Shanghai Children's Medical Center station

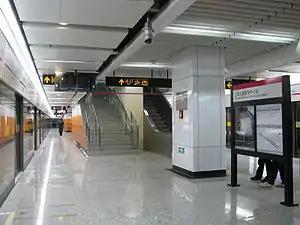
Station platform

Shanghai Children's Medical Center is a station on Line 6 of the Shanghai Metro. It began operation on December 29, 2007.